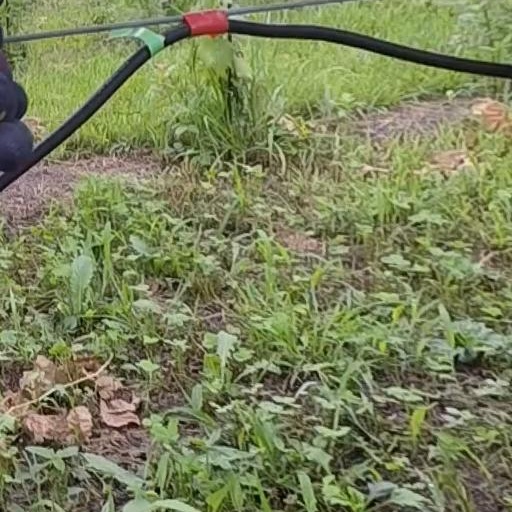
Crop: grape